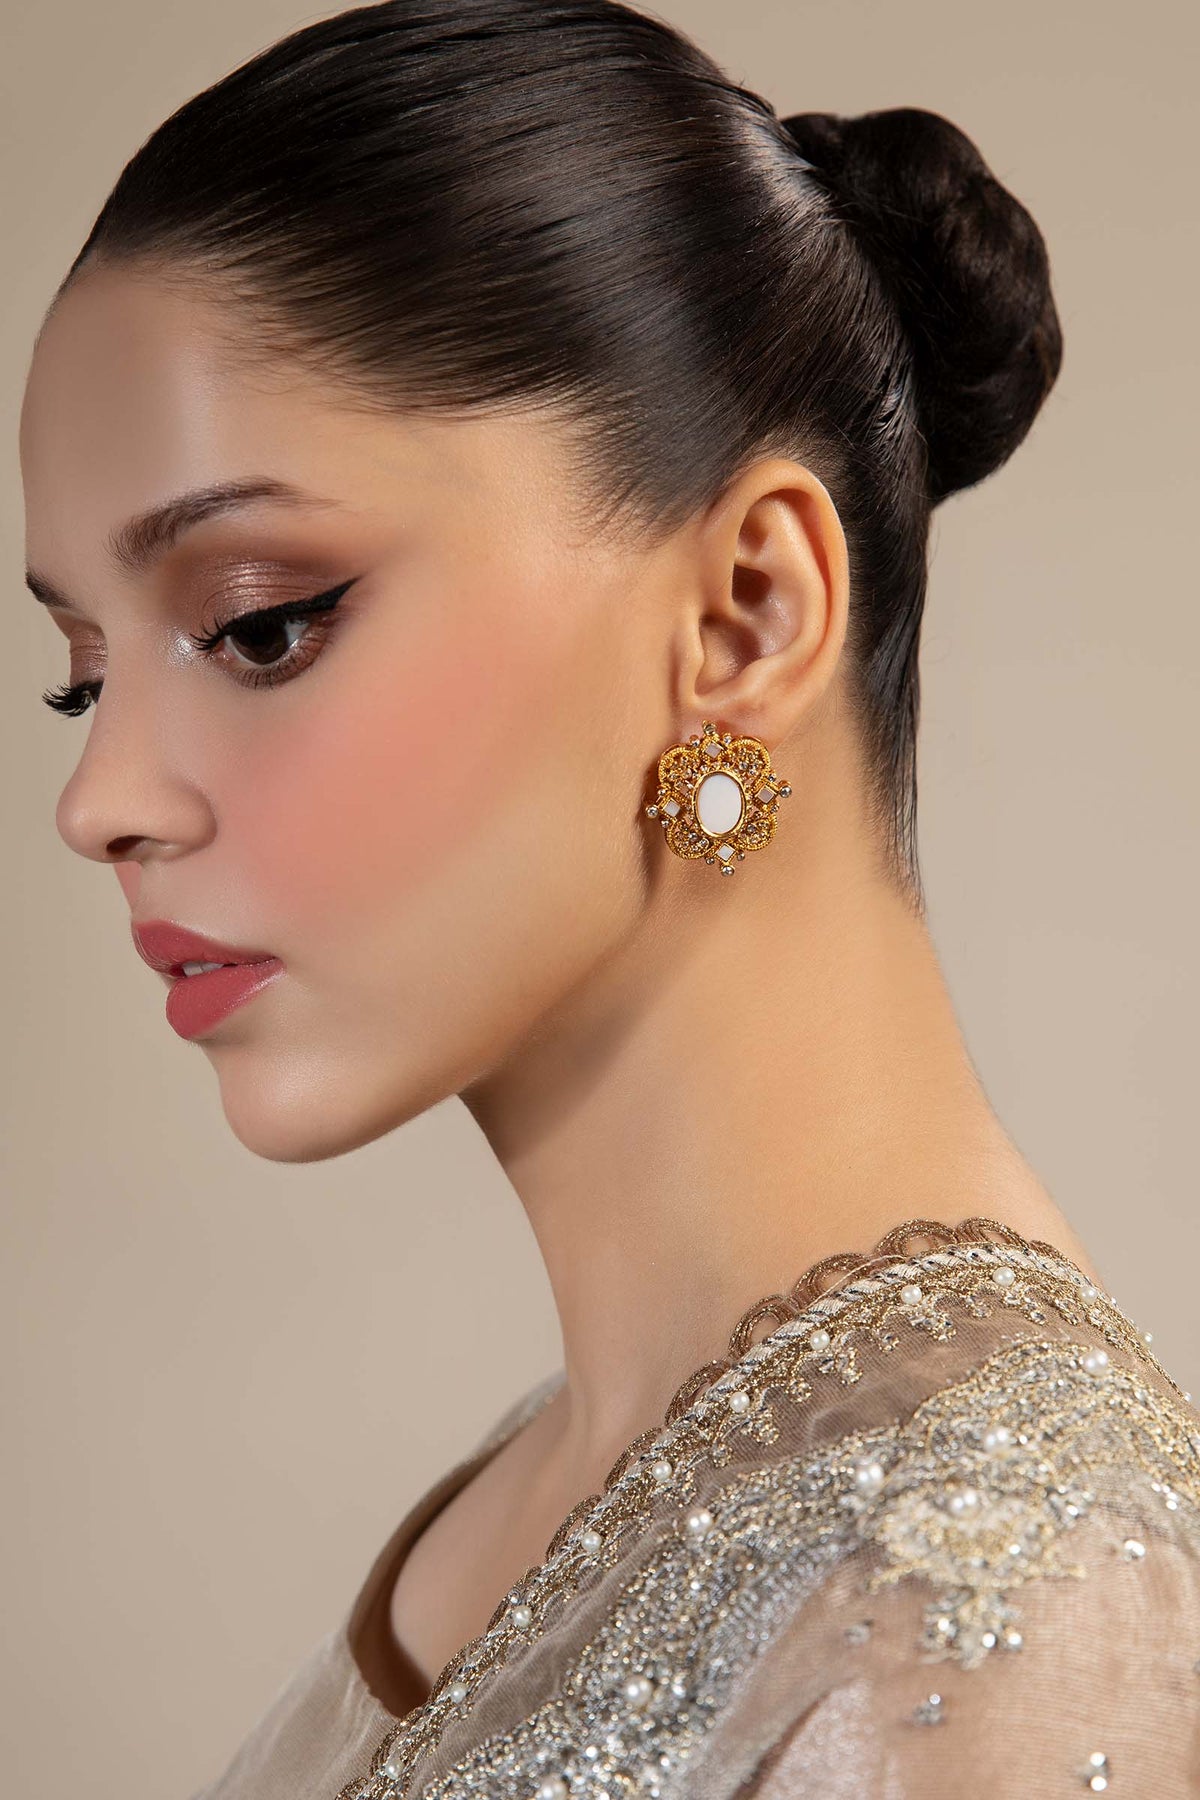
gold kundan earring